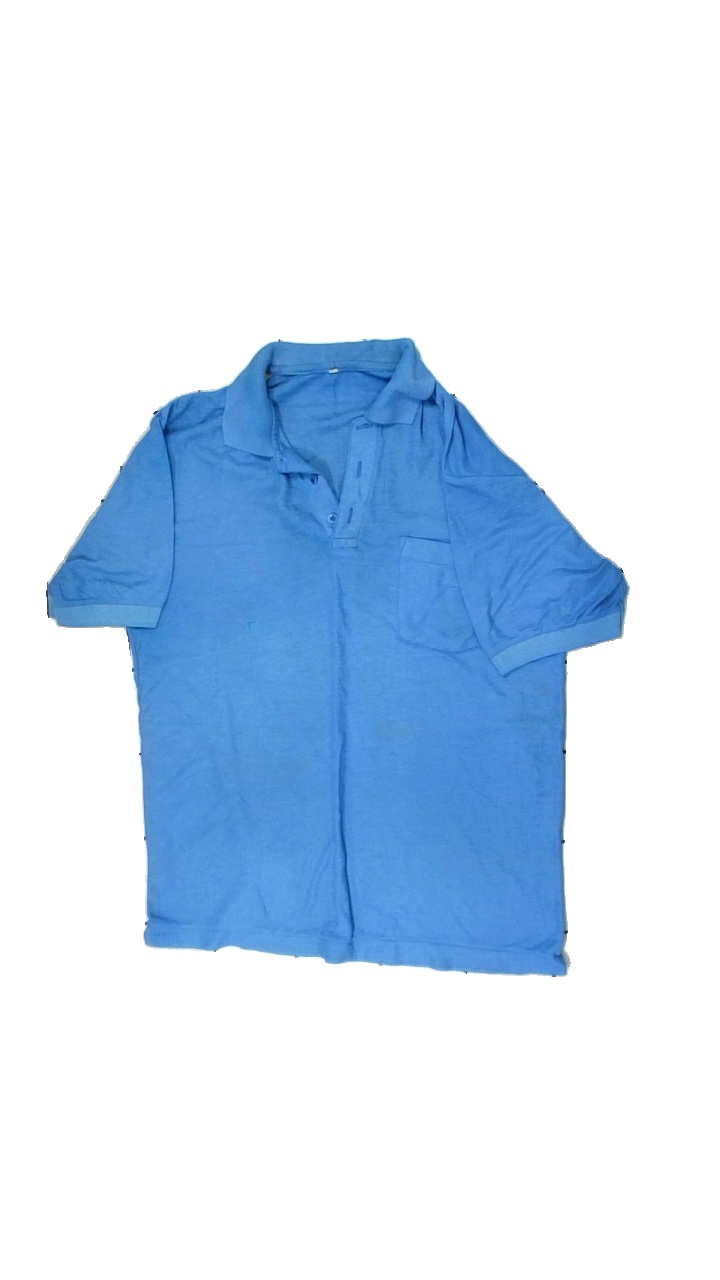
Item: T-shirt (Unisex)
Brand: Missing
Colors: Blue
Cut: V-collar
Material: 80% polyester, 20% cotton
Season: All
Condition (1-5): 1
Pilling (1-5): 1
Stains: Major
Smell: Minor
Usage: Export
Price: <50